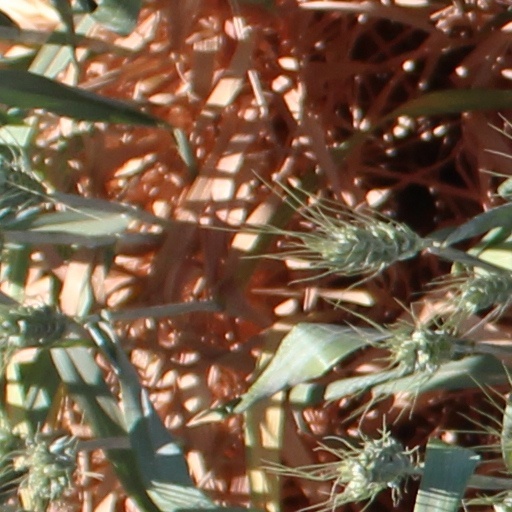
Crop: wheat